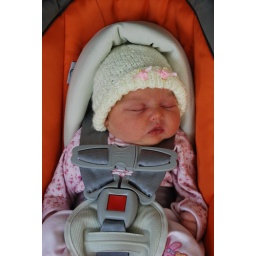
Comfy in the car seat